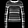
Label: Pullover